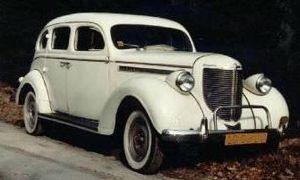
La Chrysler Royal était une grande voiture produite par Chrysler. Le nom Royal est apparu pour la première fois en 1933 comme nom de modèle pour la série CT. Les caractéristiques comprenaient des portes suicide arrière, des doubles essuie-glaces, des doubles feux arrières et un double klaxon en chrome Les prix allaient de 895$ pour la version coupé à 1085$ pour le cabriolet et la berline.
"Les véhicules construits par l'entreprise Chrysler sont des modèles portant le nom de ""Chrysler"", plutôt que l'une de leurs filiales. La plupart des Chryslers ont été des voitures de luxe, hormis en 1970 pour les modèles Européens qui ont été développés par les divisions Simca et Rootes.